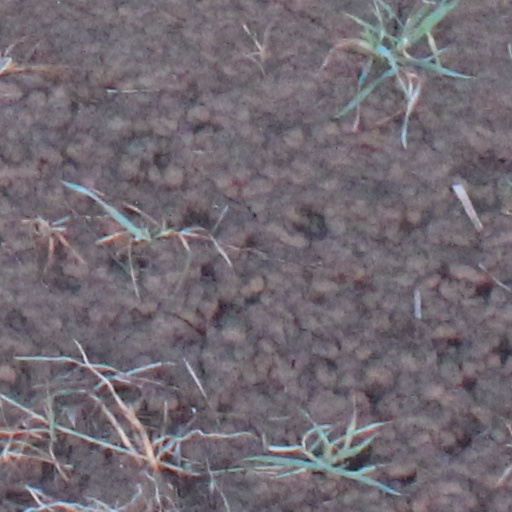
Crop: wheat